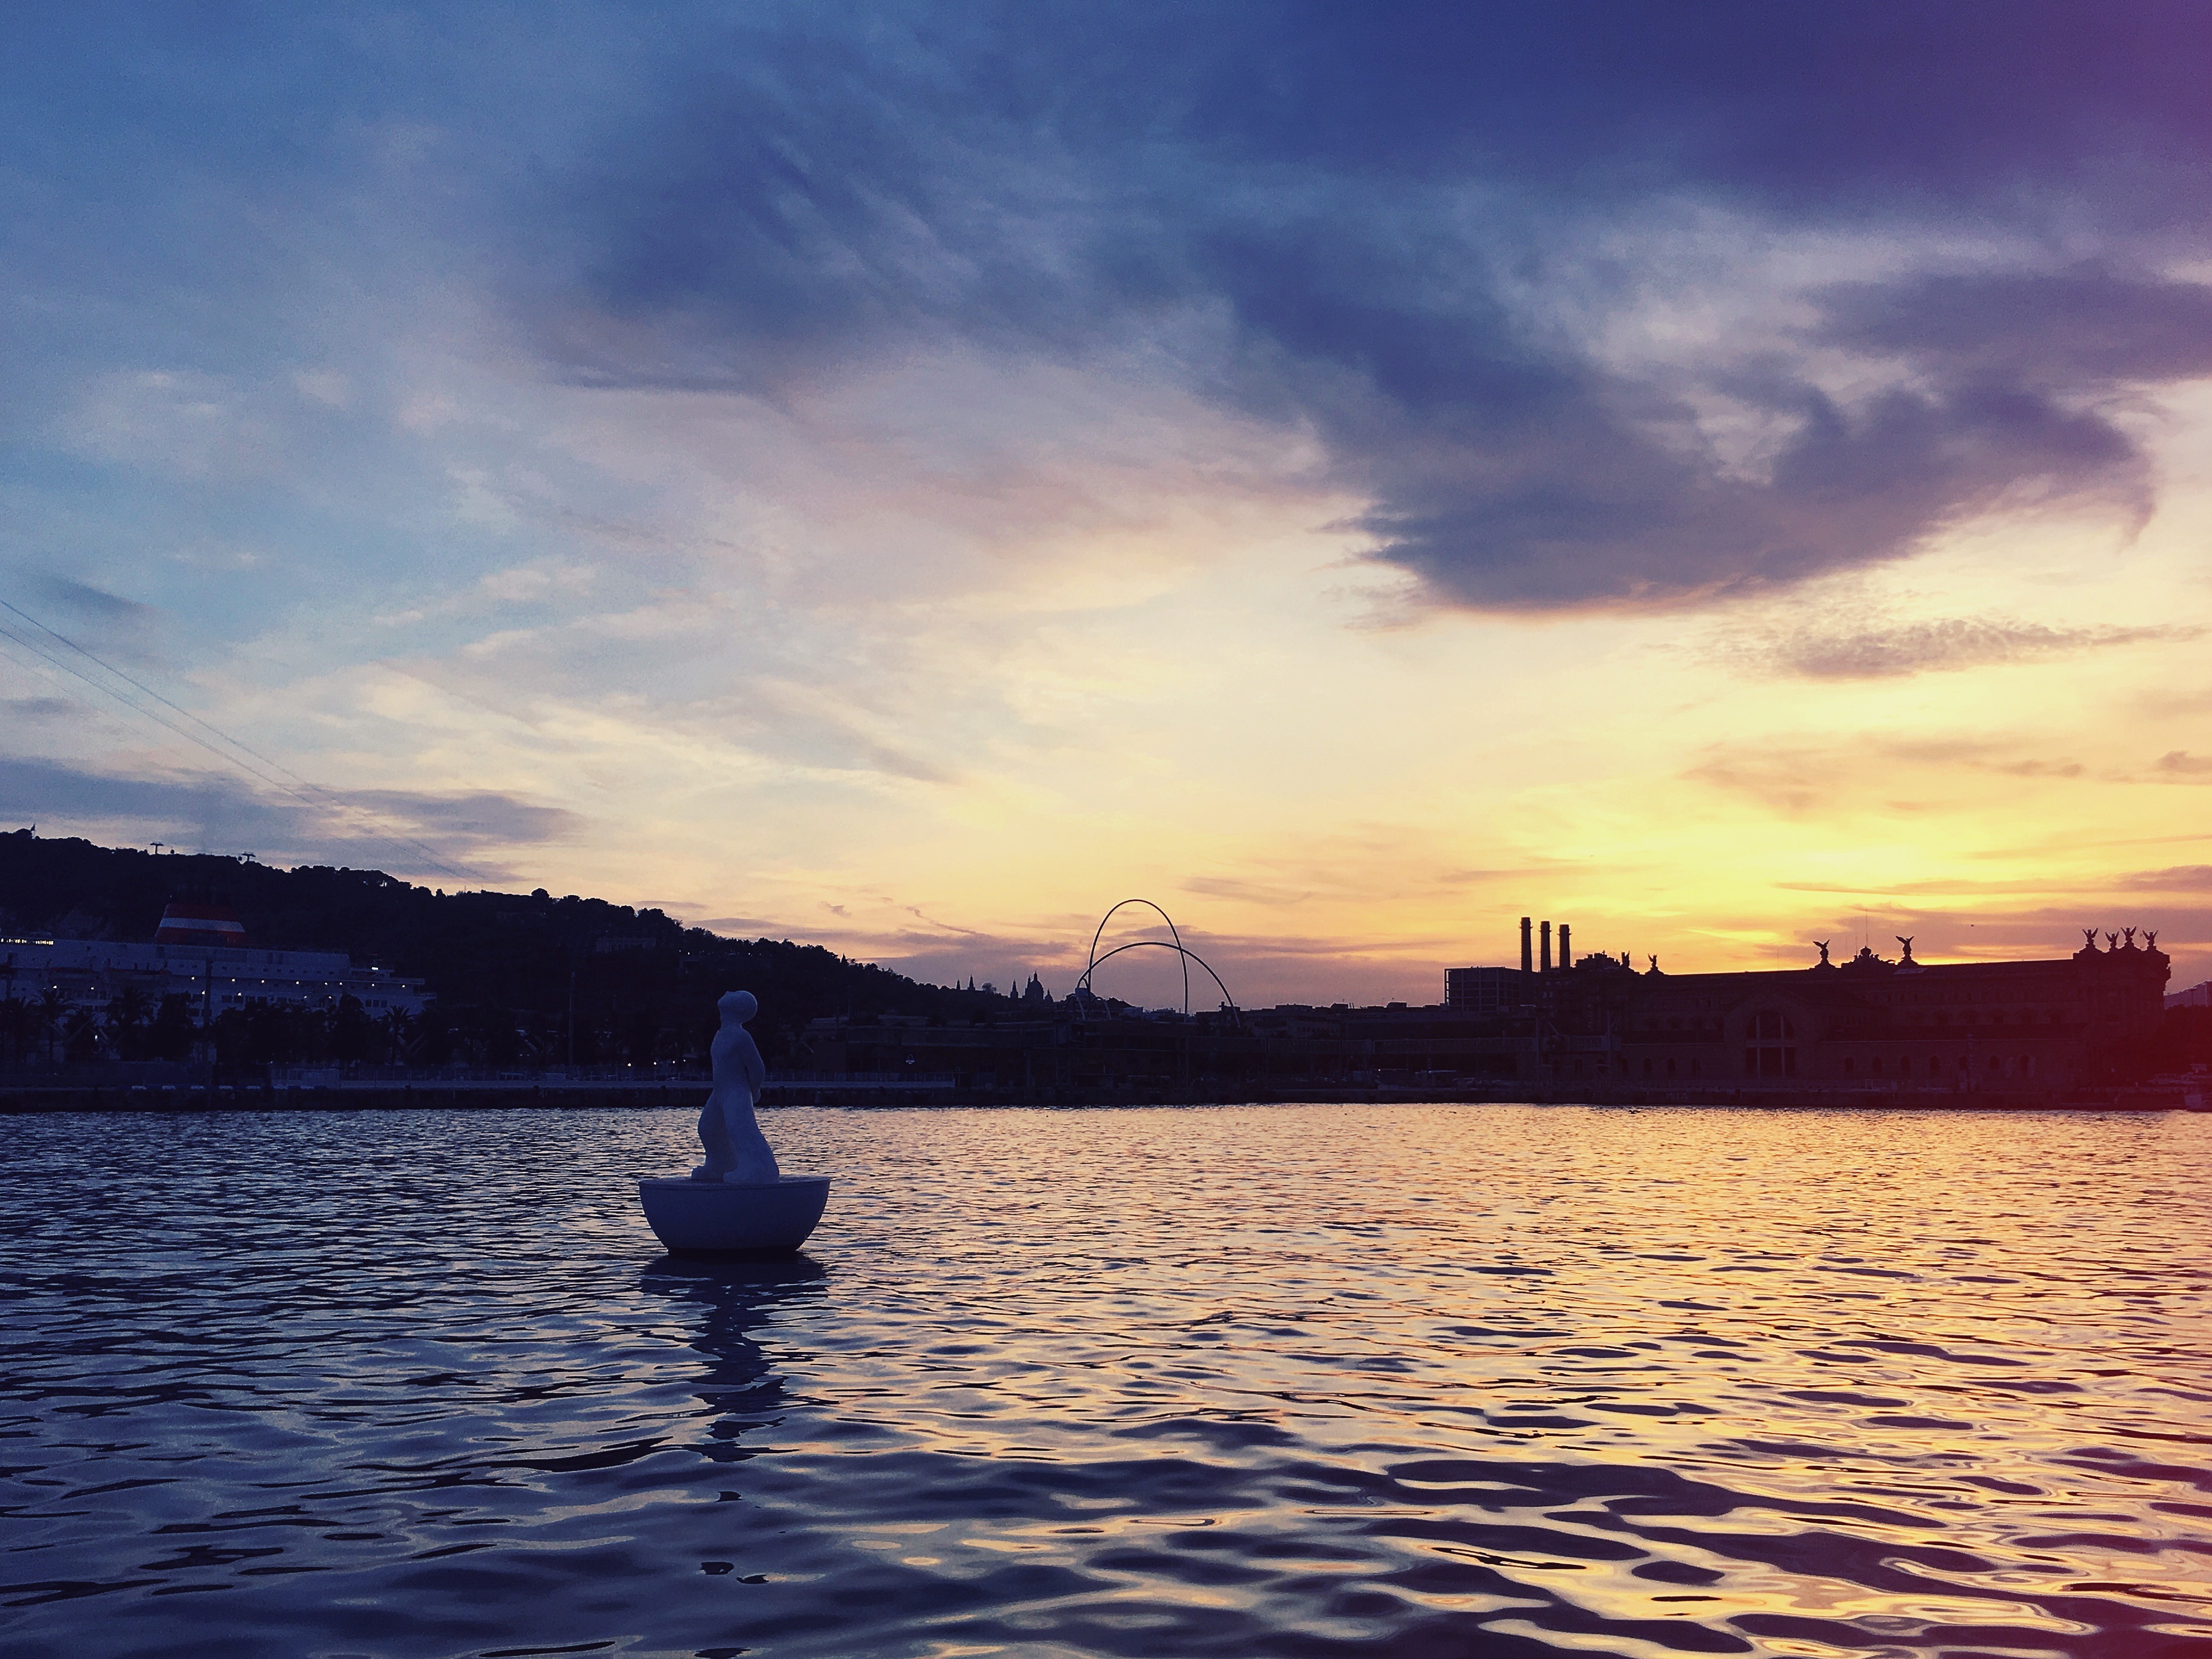
sea, horizon, cloud, sky, sunrise, sunset, boat, sunlight, morning, lake, dawn, river, dusk, evening, reflection, vehicle, bay, boating, watercraft, loch